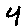
Label: 4